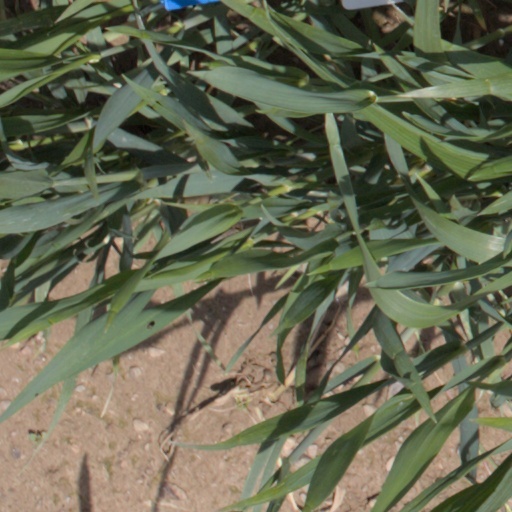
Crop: wheat